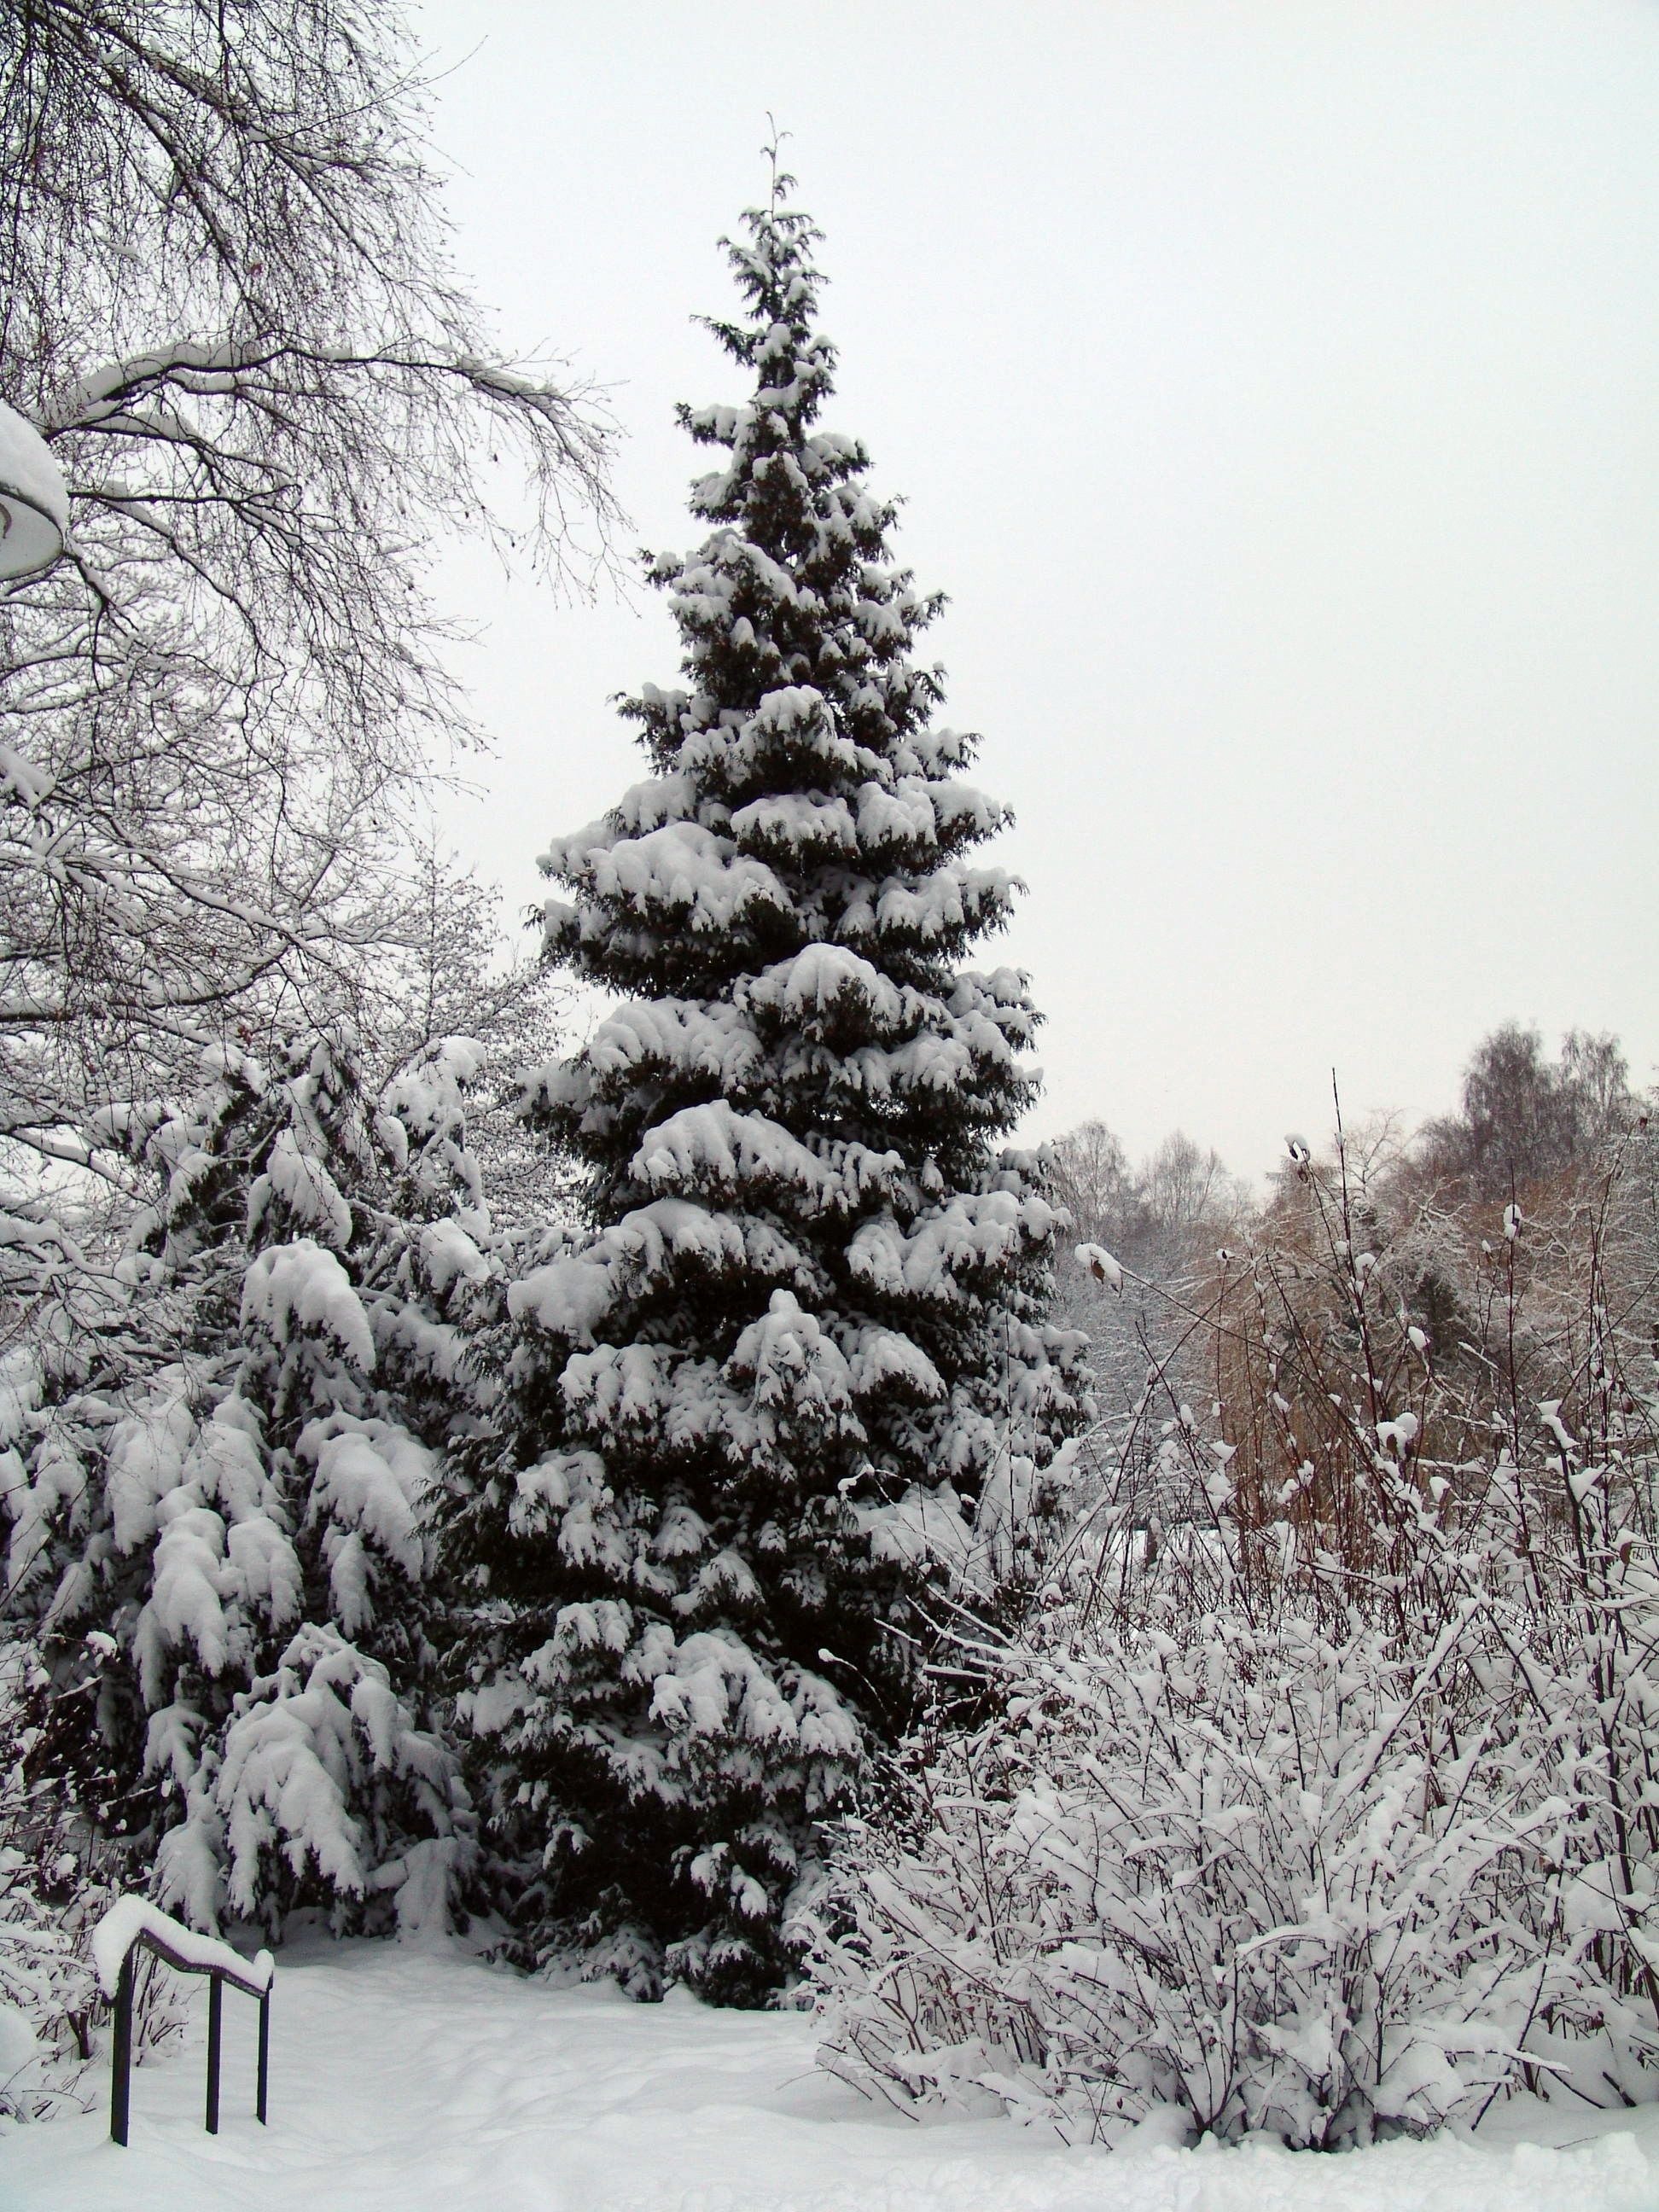
landscape, tree, forest, branch, snow, cold, winter, plant, frost, weather, snowy, fir, season, spruce, winter magic, freezing, woody plant, land plant